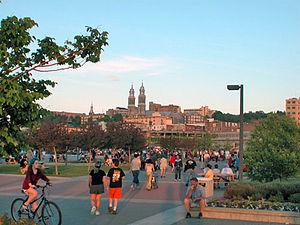
Chicoutimi (Vieux Port)
Chicoutimi est l'un des trois arrondissements urbains de la ville de Saguenay, au Québec. Produit des réorganisations municipales québécoises de 2002, il englobe le territoire des anciennes villes de Chicoutimi et de Laterrière et une partie de l'ancienne municipalité de Canton-Tremblay. Parallèlement, le nom fait aussi référence à un secteur de l'arrondissement dont le territoire est coextensif avec celui de l'ancienne ville.